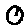
Label: 0